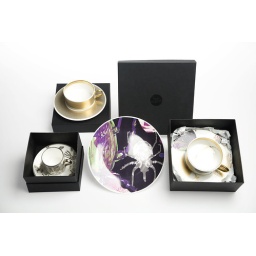
high quality paper over card with black foil logo